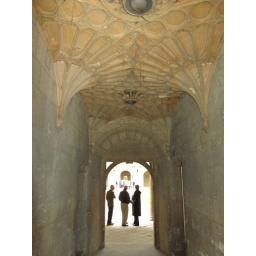
We visited one of the many colleges in Oxford.St John's College has lots of old stone walls and stuff.